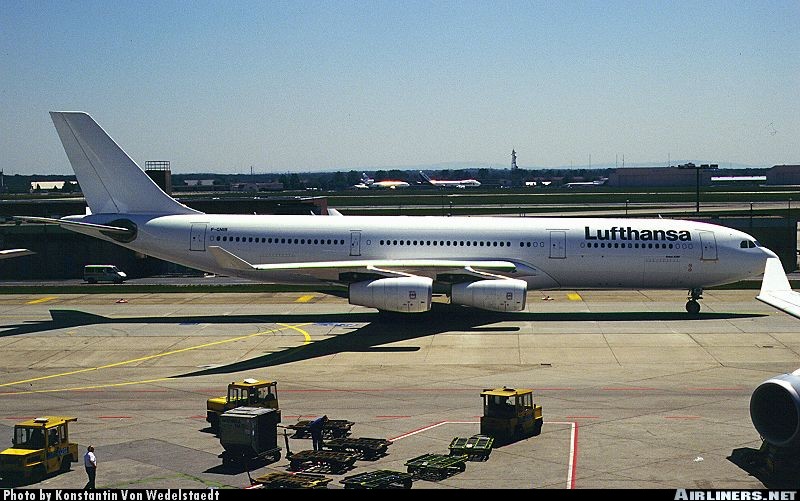
Vehicle type: Planes